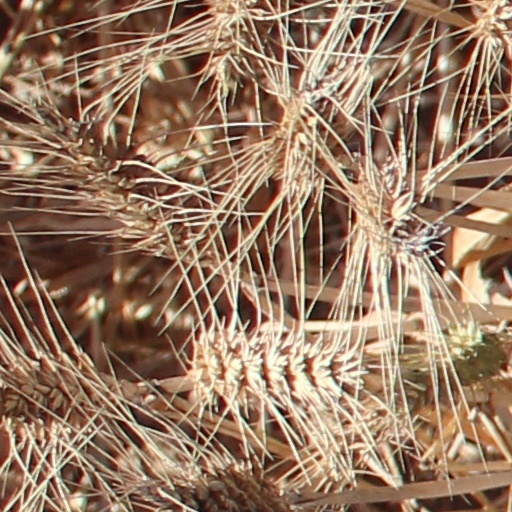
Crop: wheat